Keraton Kasepuhan

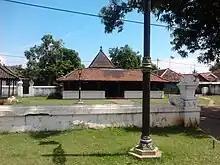
A mosque inside the complex of Kraton Kasepuhan

The Kraton Kasepuhan is the oldest kraton (sultan's palace) in the Indonesian city of Cirebon. It is the residence of the Sultan of Kasepuhan and the royal palace of the Sultanate of Cirebon.